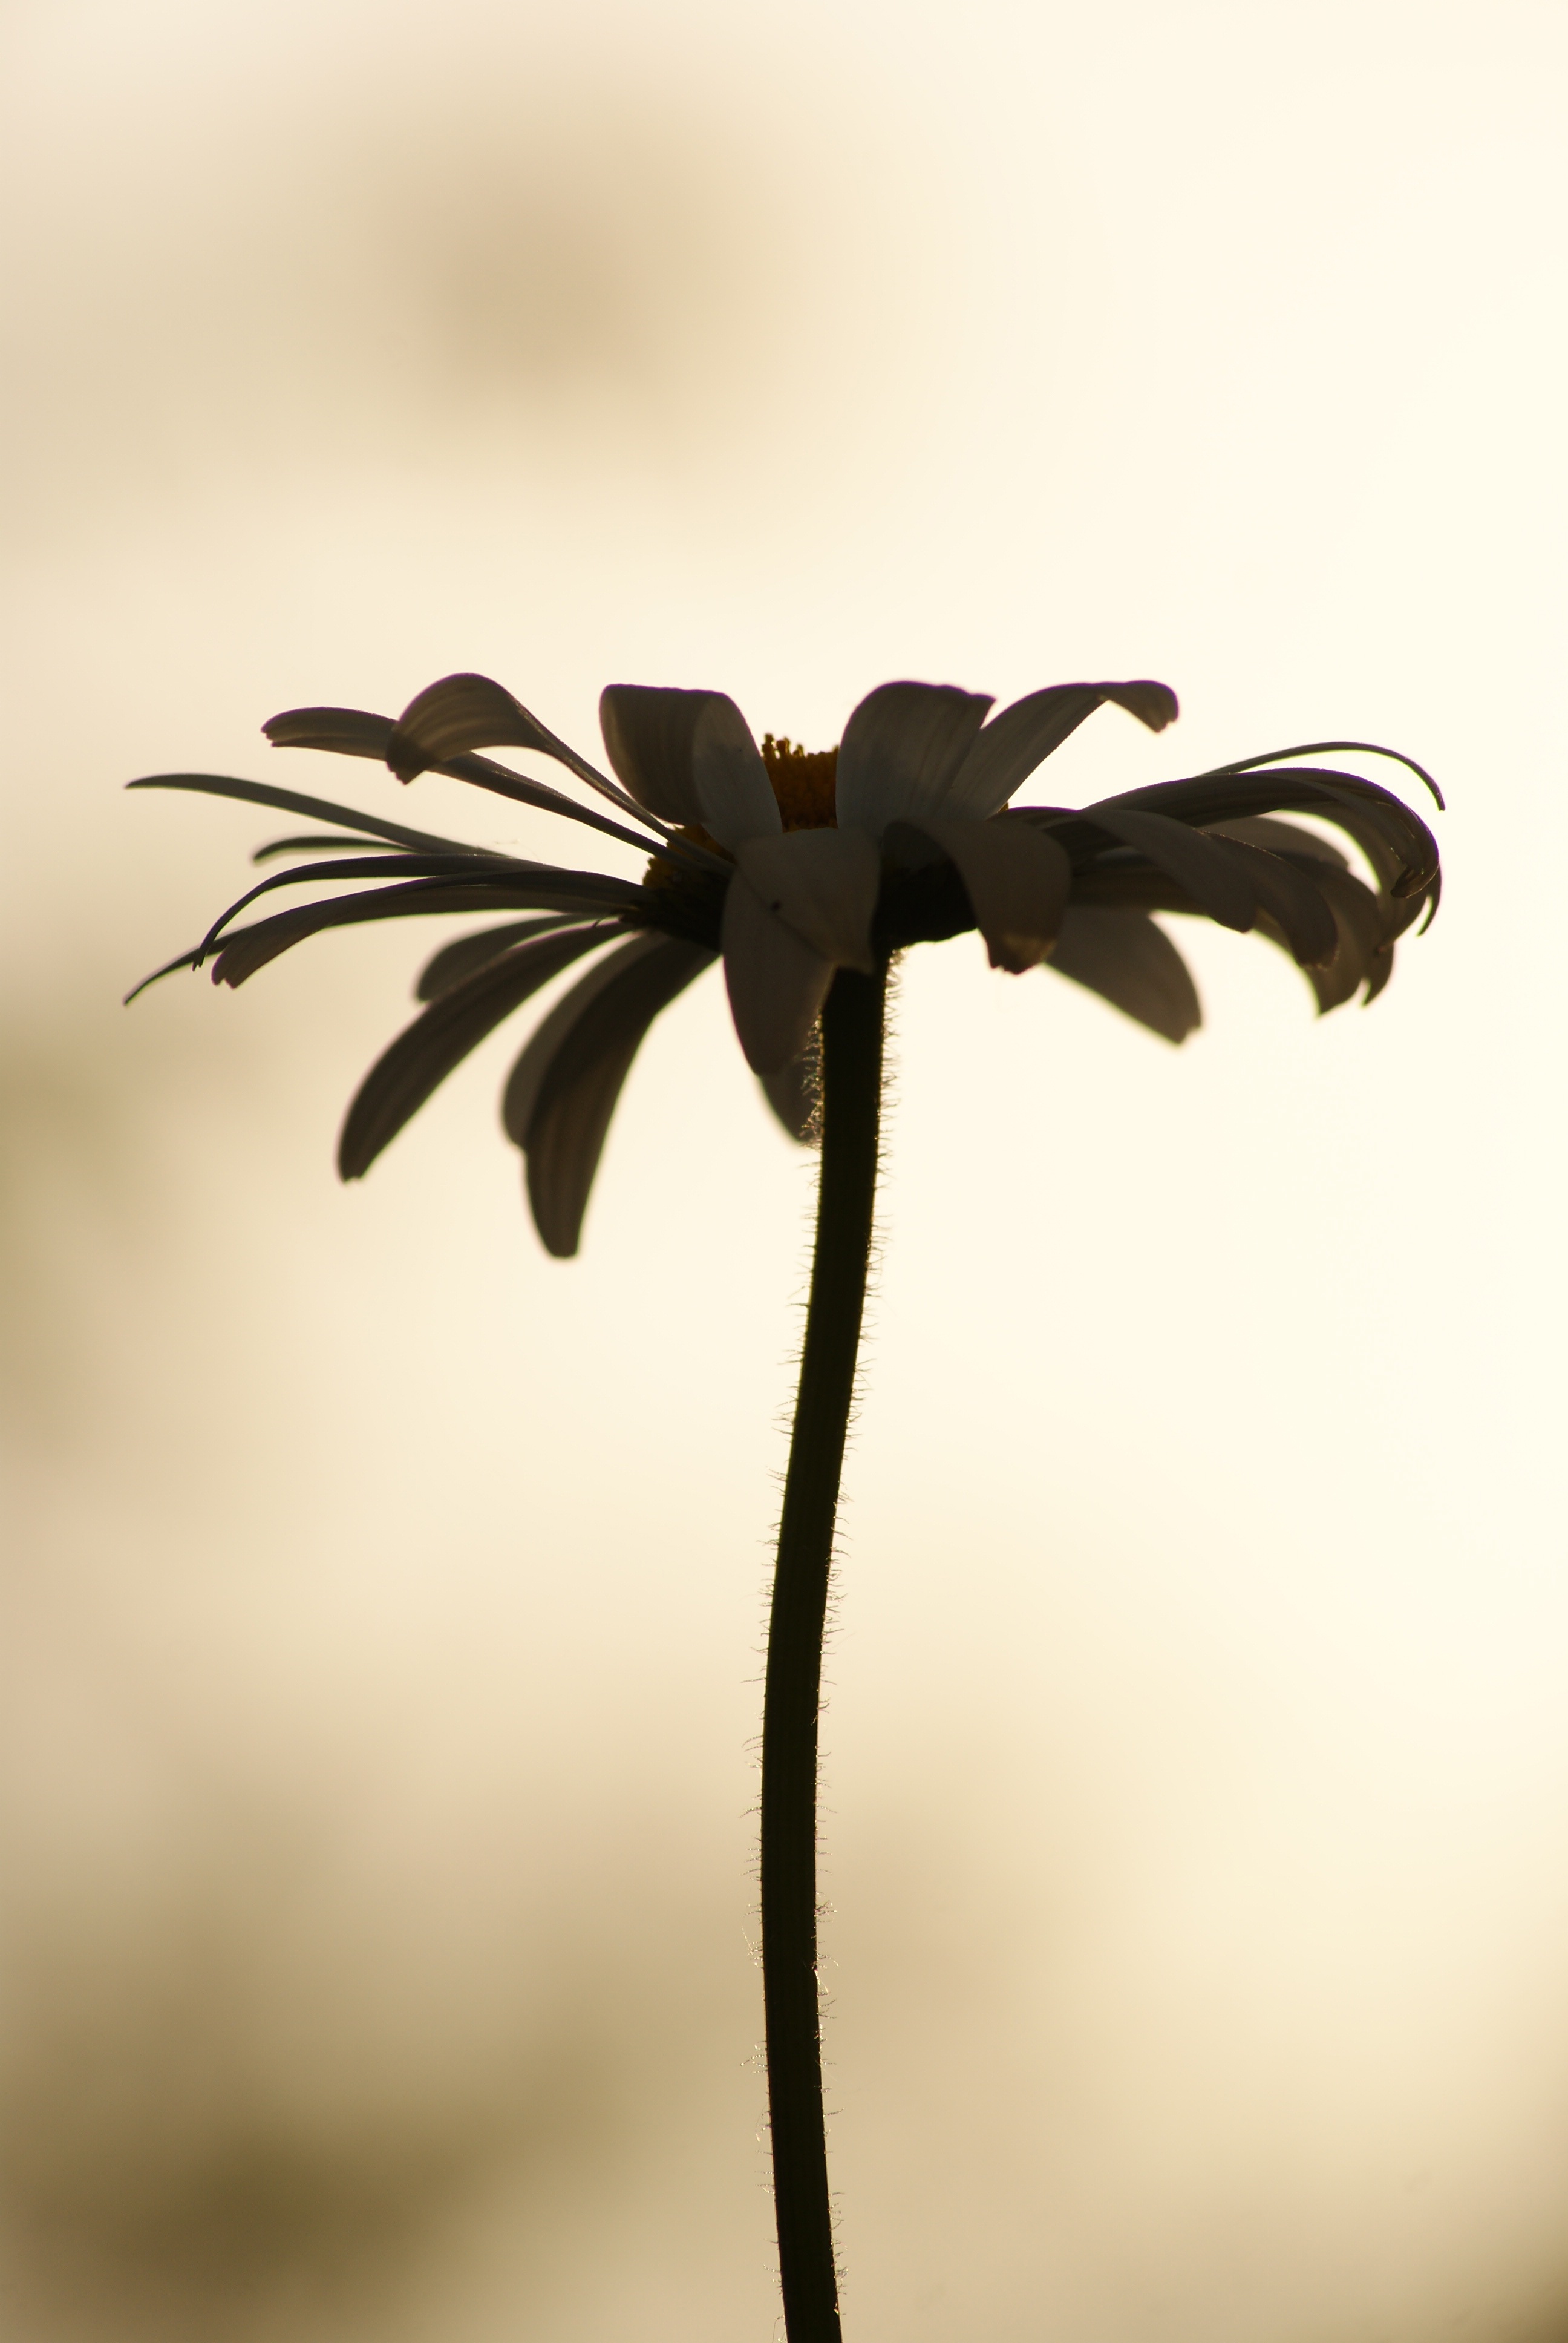
horizon, branch, wing, light, plant, white, photography, leaf, flower, petal, flora, twig, flowers, close up, lights, petals, marguerite, macro photography, blossomed, plant stem